Mseilha Fort

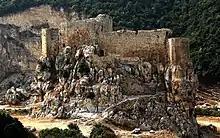

Following the collapse of the Ras ash-Shaq'a promontory in the aftermath of the 551 CE earthquake, the coastal road linking the cities of Batroun, El-Heri and Tripoli was lost, transforming the northern shoreline into a high sea cliff. Consequently, a new road bypassing the promontory from the east was necessary to ensure communication between the coastal cities. Crossing the Nahr el-Jaouz valley, this road turns around Ras ash-Shaq'a promontory to reach the other side at a spot near El-Heri called Bab el-Hawa (meaning the "door of the wind").